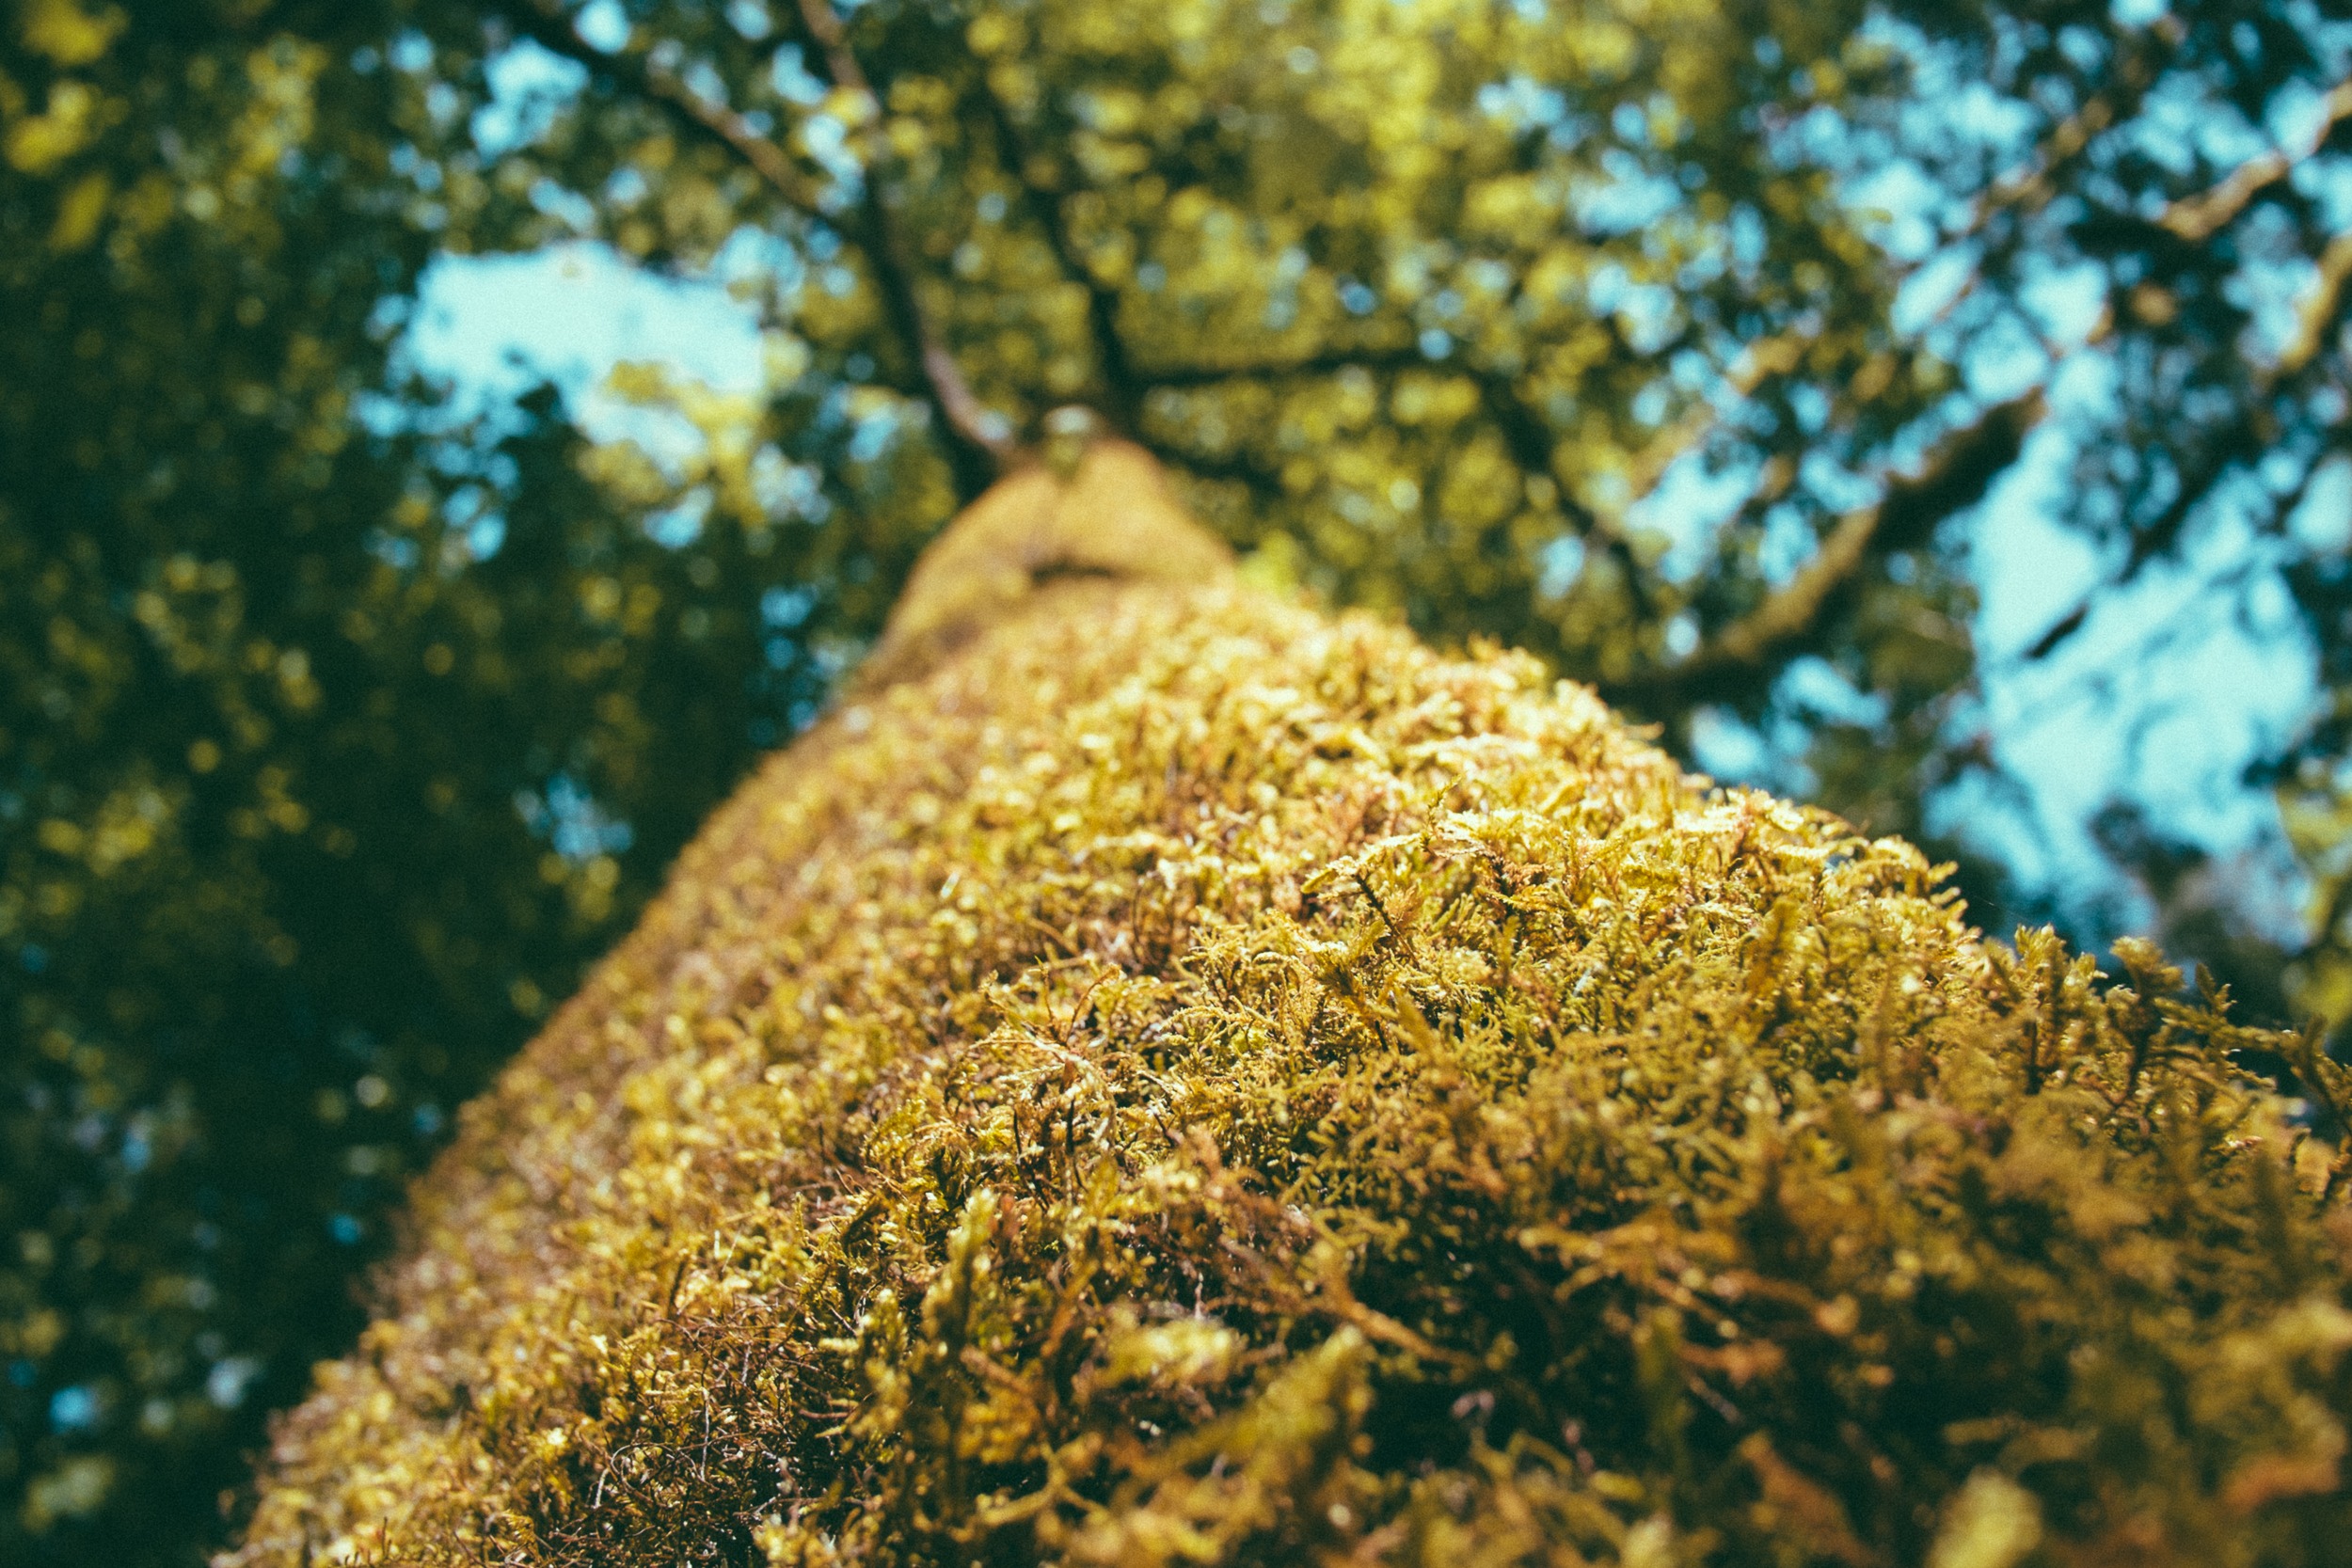
tree, nature, forest, branch, plant, sky, sunlight, leaf, flower, old, overgrown, moss, bark, wildlife, underwater, green, biology, seaweed, autumn, soil, blue, yellow, fauna, coral, coral reef, invertebrate, close up, trees, algae, lichens, habitat, macro photography, old tree, moss covered, natural environment